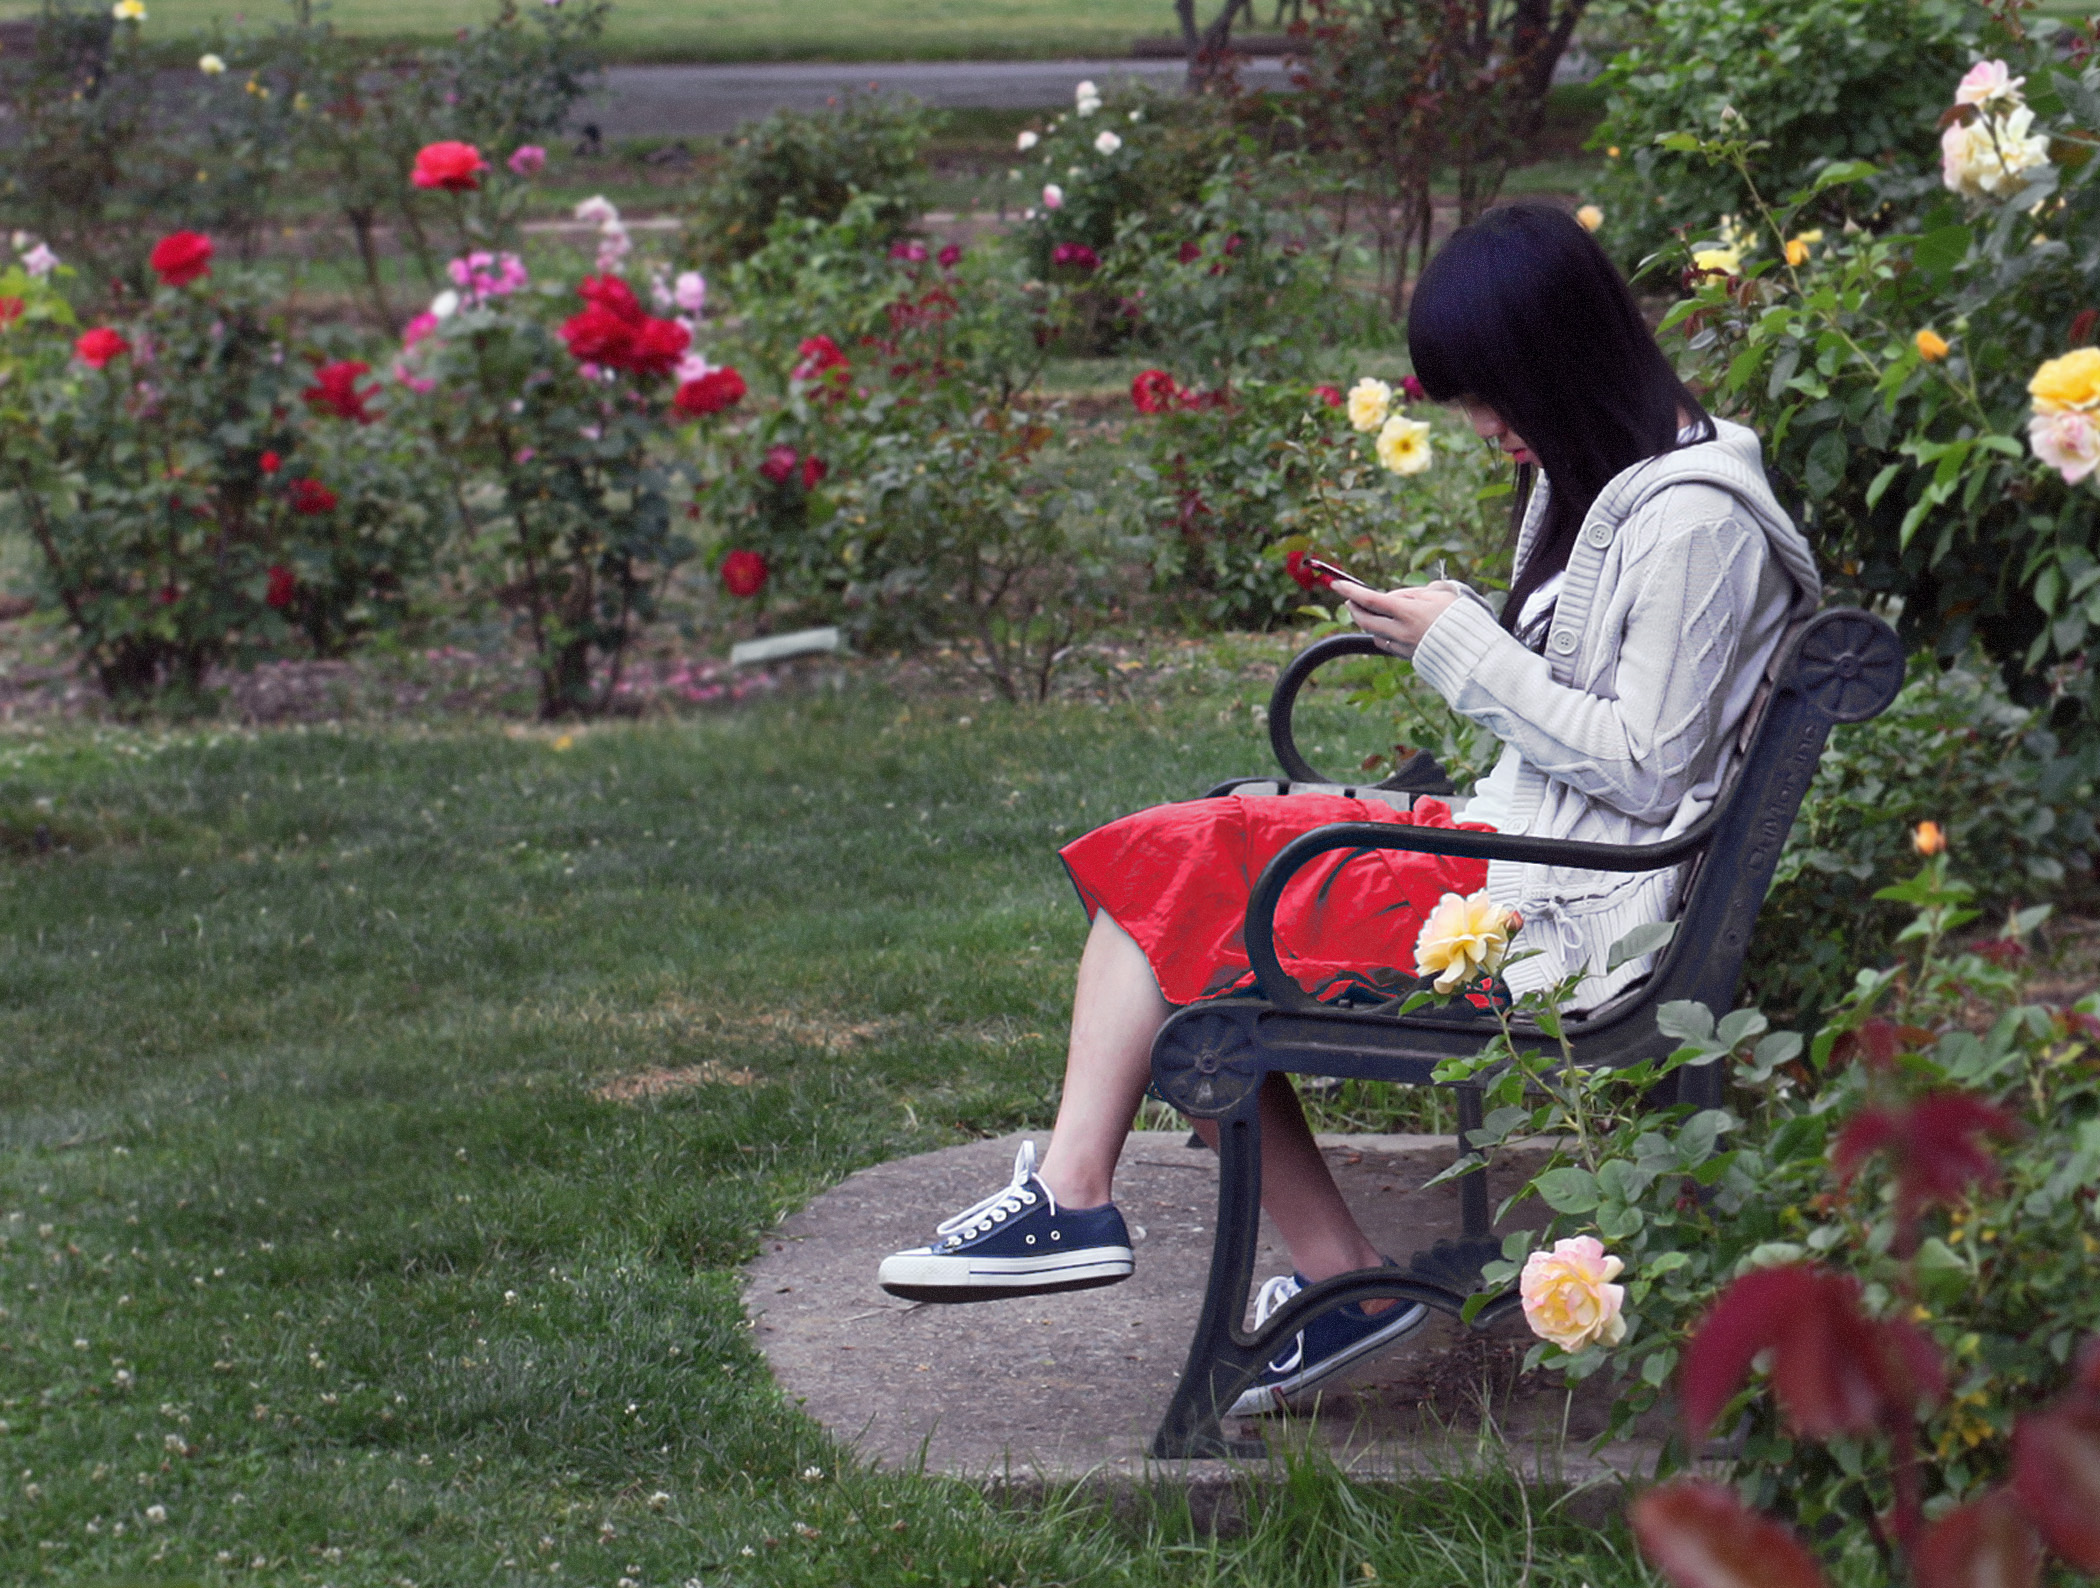
grass, lawn, play, flower, rose, spring, backyard, child, garden, california, flowers, roses, toddler, yard, sacramento, gardener, reds, human positions